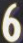
Number: 6